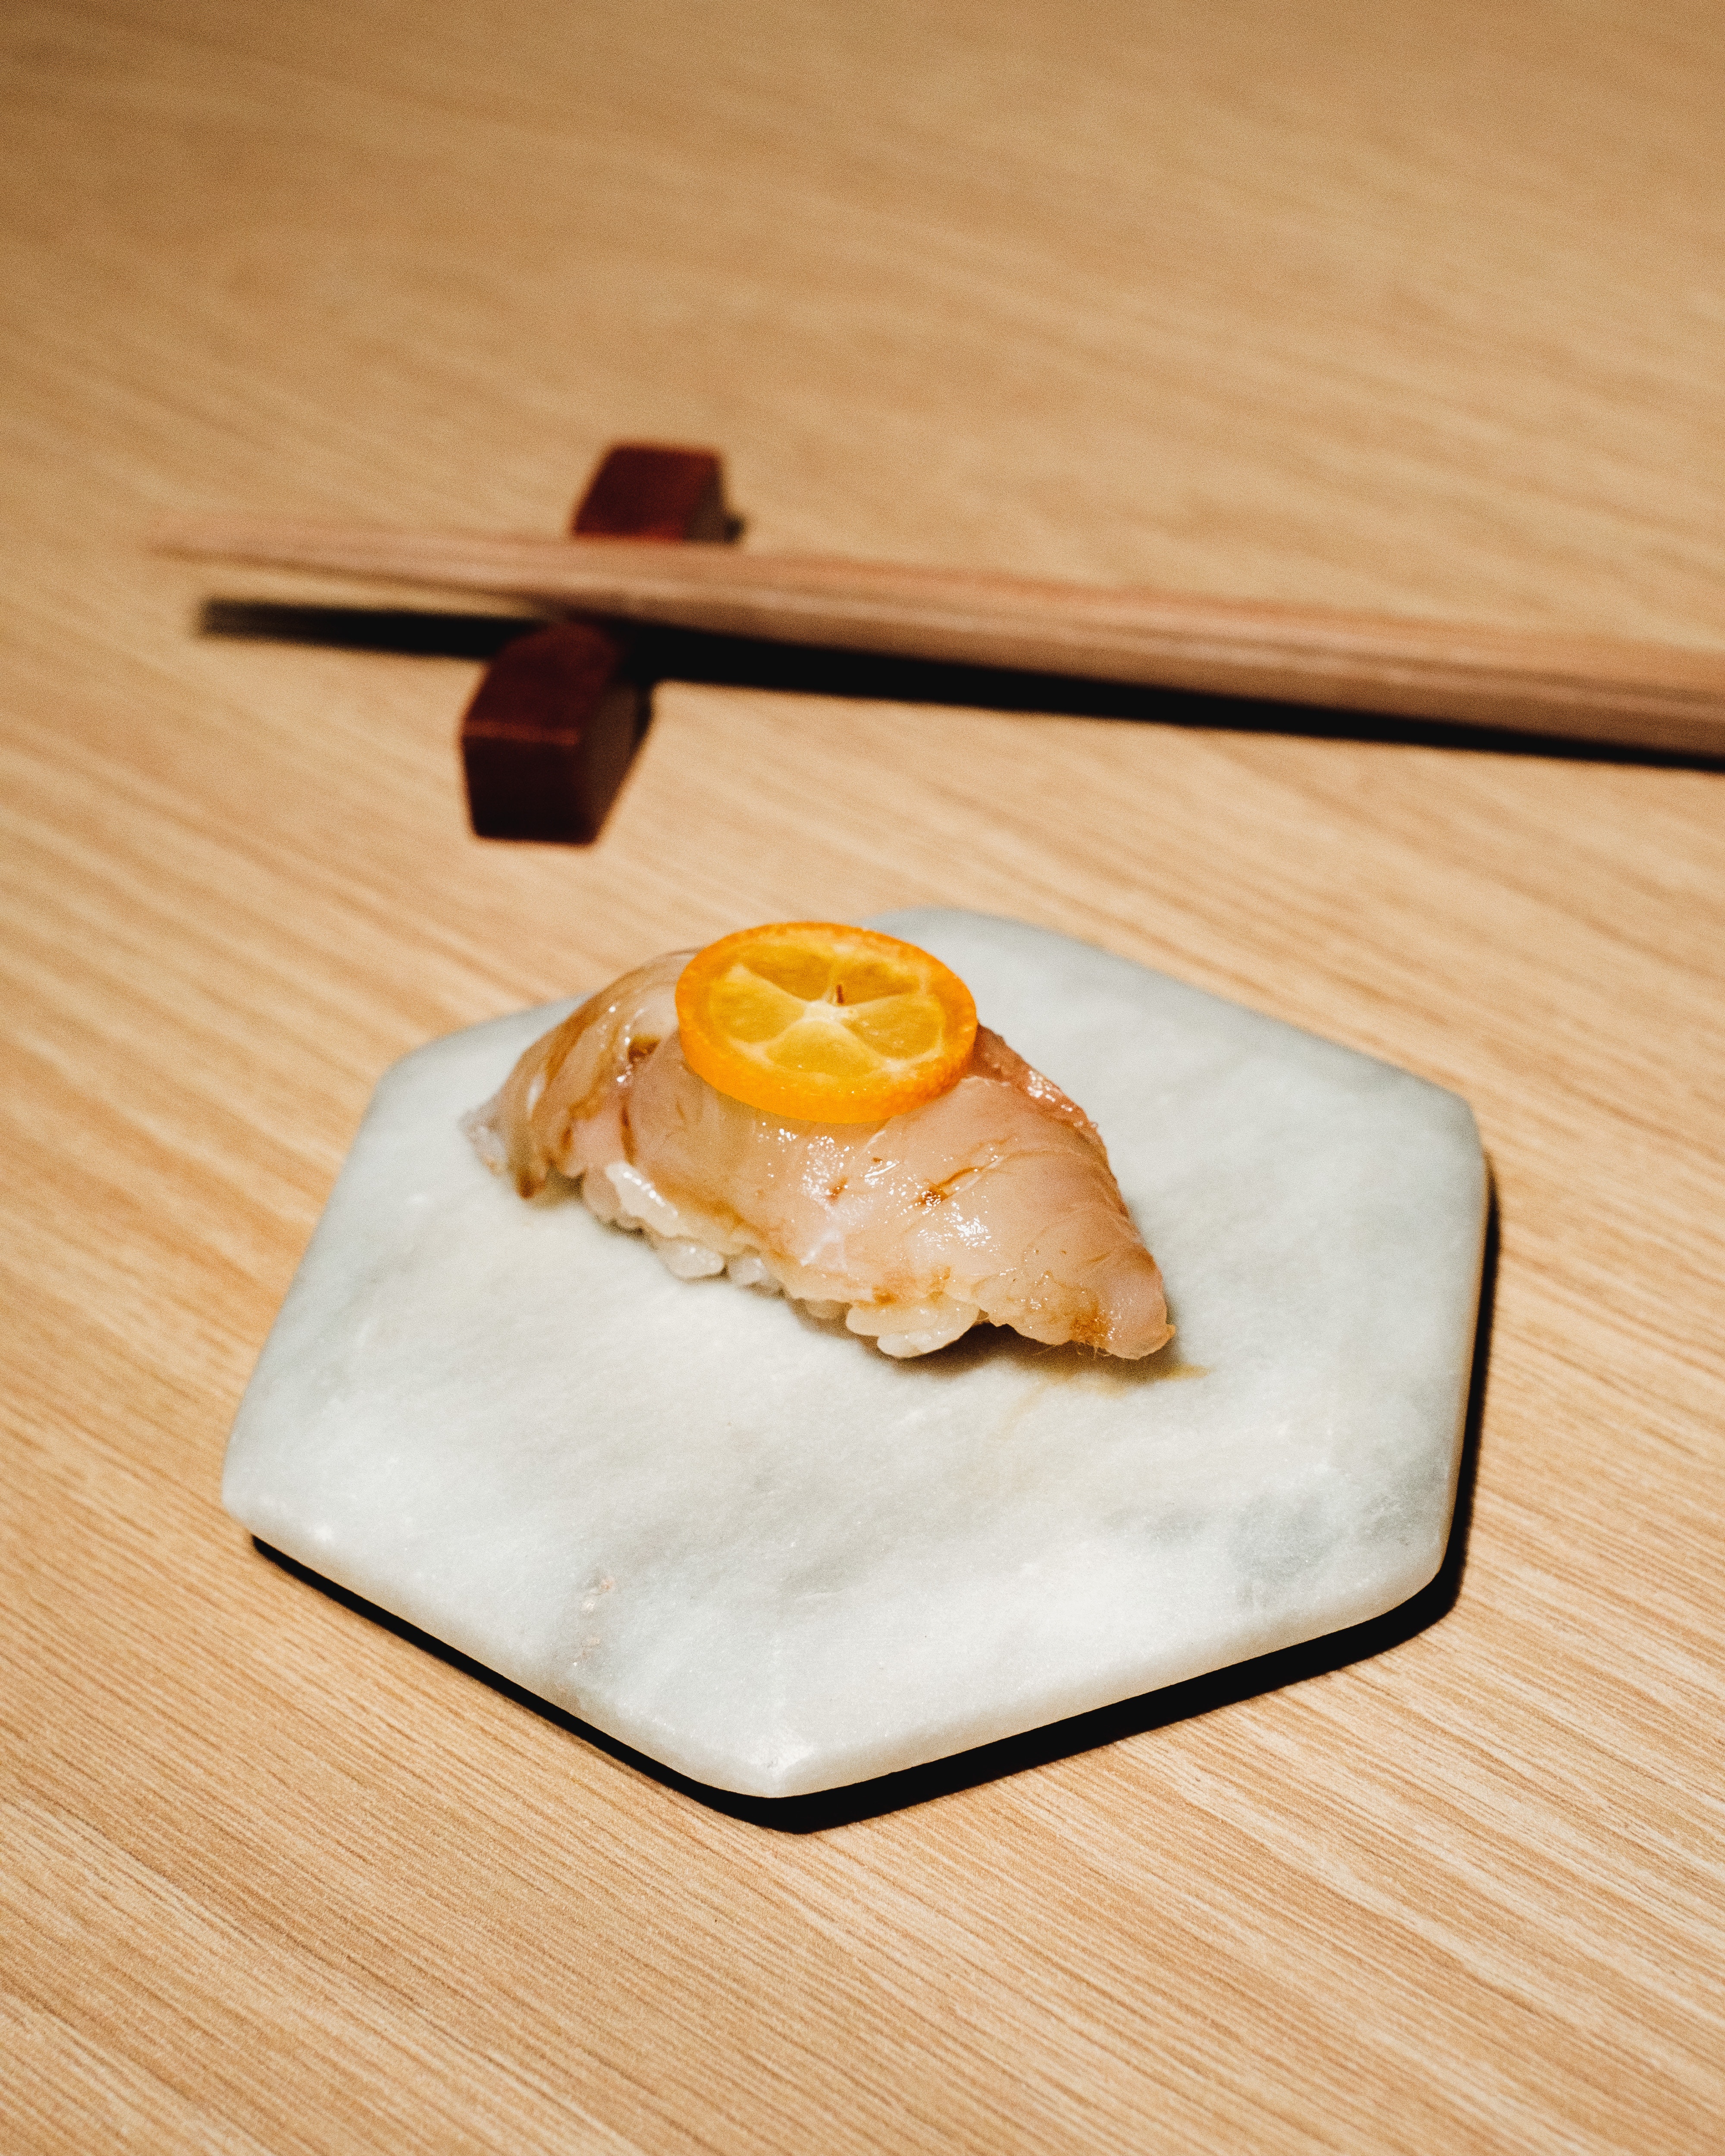
food, tableware, ingredient, recipe, wood, cuisine, cutting board, dishware, plate, dish, serveware, serving tray, produce, staple food, finger food, kitchen utensil, comfort food, fast food, lime, baked goods, rectangle, culinary art, hardwood, cutlery, la carte food, side dish, cooking, chopsticks, sweetness, breakfast, vegetable, Hoisin sauce, delicacy, hors d oeuvre, japanese cuisine, white bread, wood stain, art, gluten